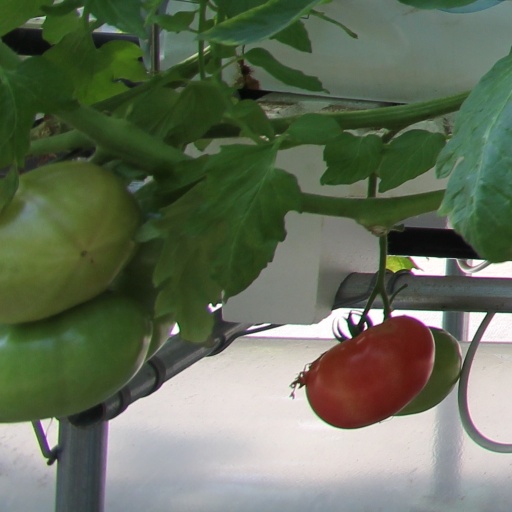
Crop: tomato